Voce faringea

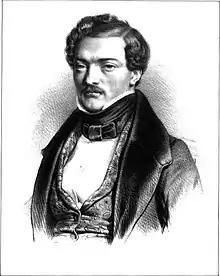
Gilbert Duprez

The term pharyngeal voice was coined by Edgar Herbert-Caesari and was first used to describe this particular vocal mechanism in his 1950 article “The Pharyngeal Voice,” in "The Musical Times", and further in a chapter from his book The Voice of the Mind. Herbert-Caesari explains that the term pharyngeal voice is translated from the Italian voce faringea and was used by exponents of the “old school” solely to describe a peculiar tonal quality produced by a distinctive mechanism. He adds that the tenors of the Rossini/Bellini/Donizetti period were taught to sing with voce faringea and furthermore, that this method enabled (particularly) tenors to sing their highest notes with ease and brilliance.